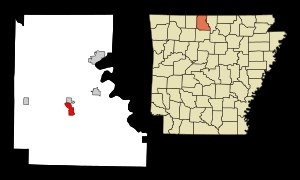
Yellville
Yellvilles beliggenhed i Arkansas
Yellville er en amerikansk by og administrativt centrum for det amerikanske county Marion County i staten Arkansas. I 2000 havde byen et indbyggertal på 1.312.